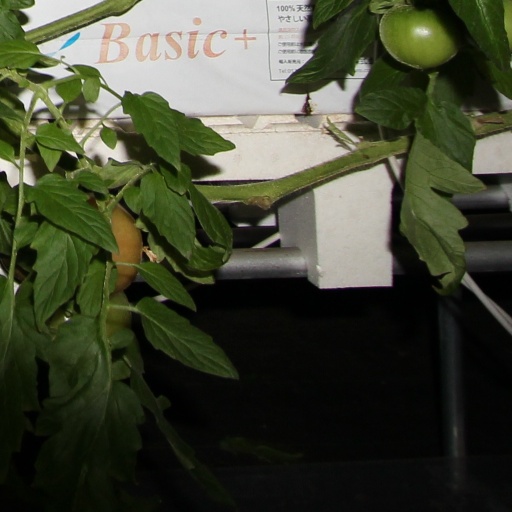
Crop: tomato